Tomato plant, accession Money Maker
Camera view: vertical (180 deg); turntable rotation: 240 degrees
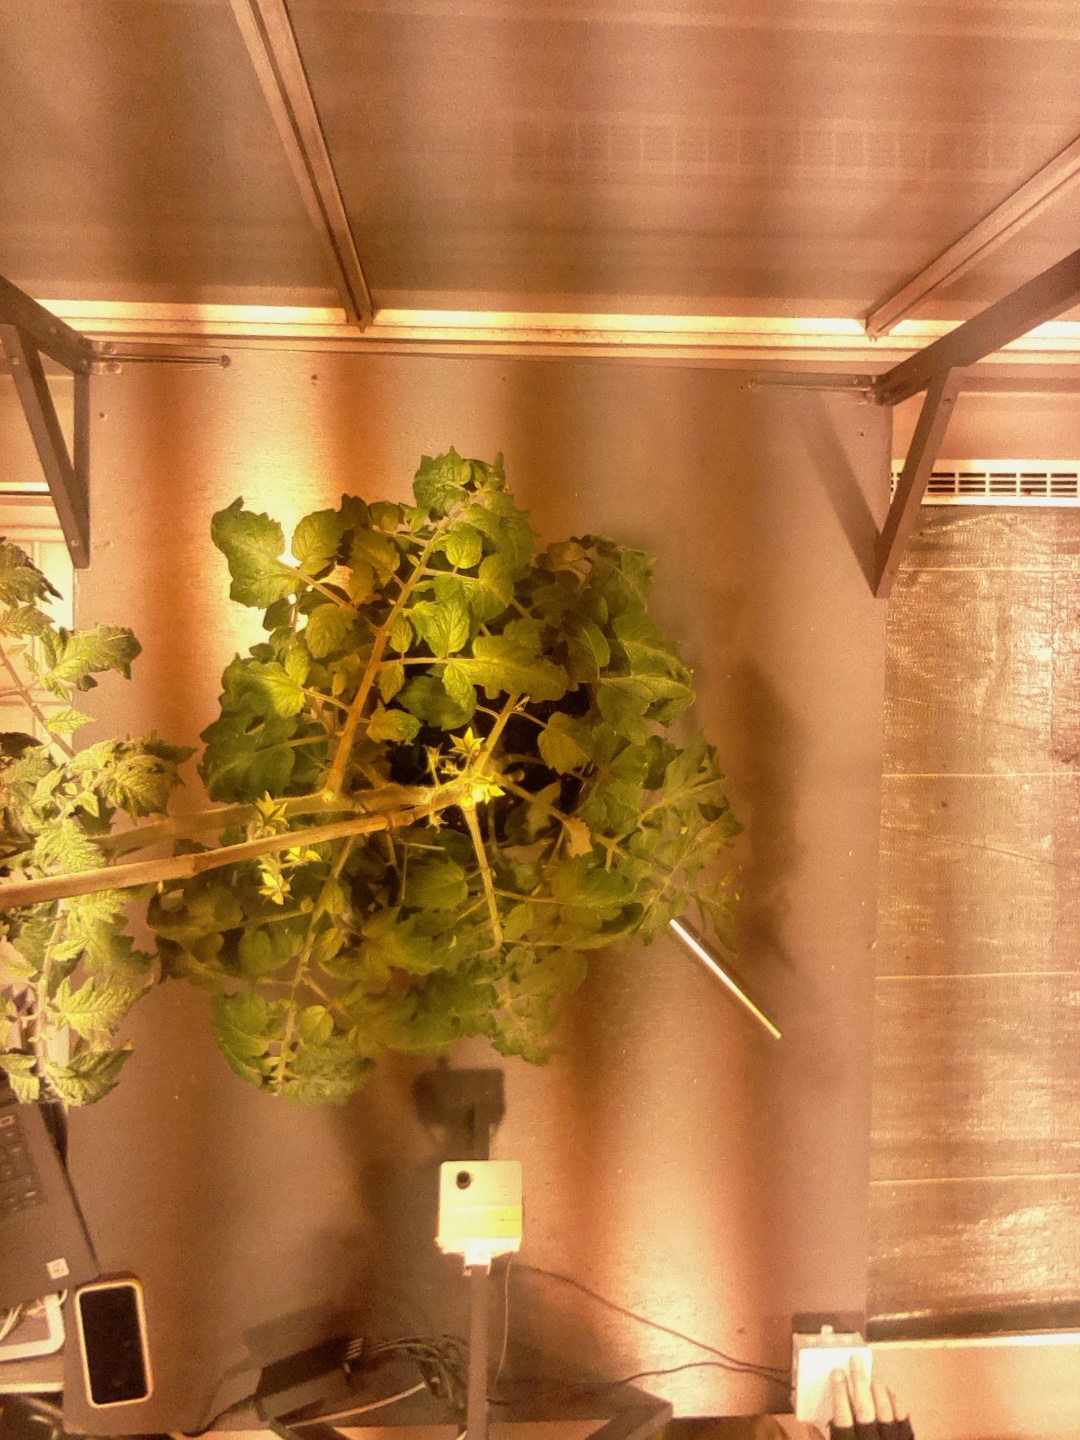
BBCH growth stage 68: Full flowering, 80%-90% of flowers open, more petals falling